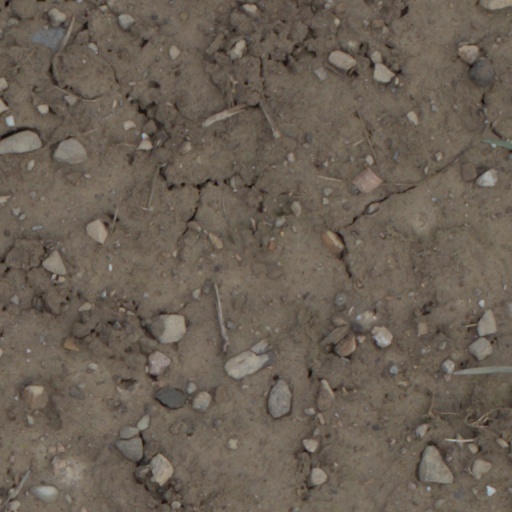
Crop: wheat